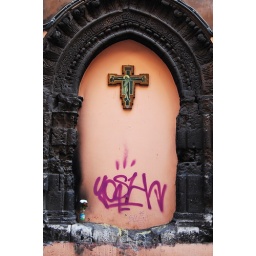
Vandalised cross on the wall of a house in Catania, Sicily.